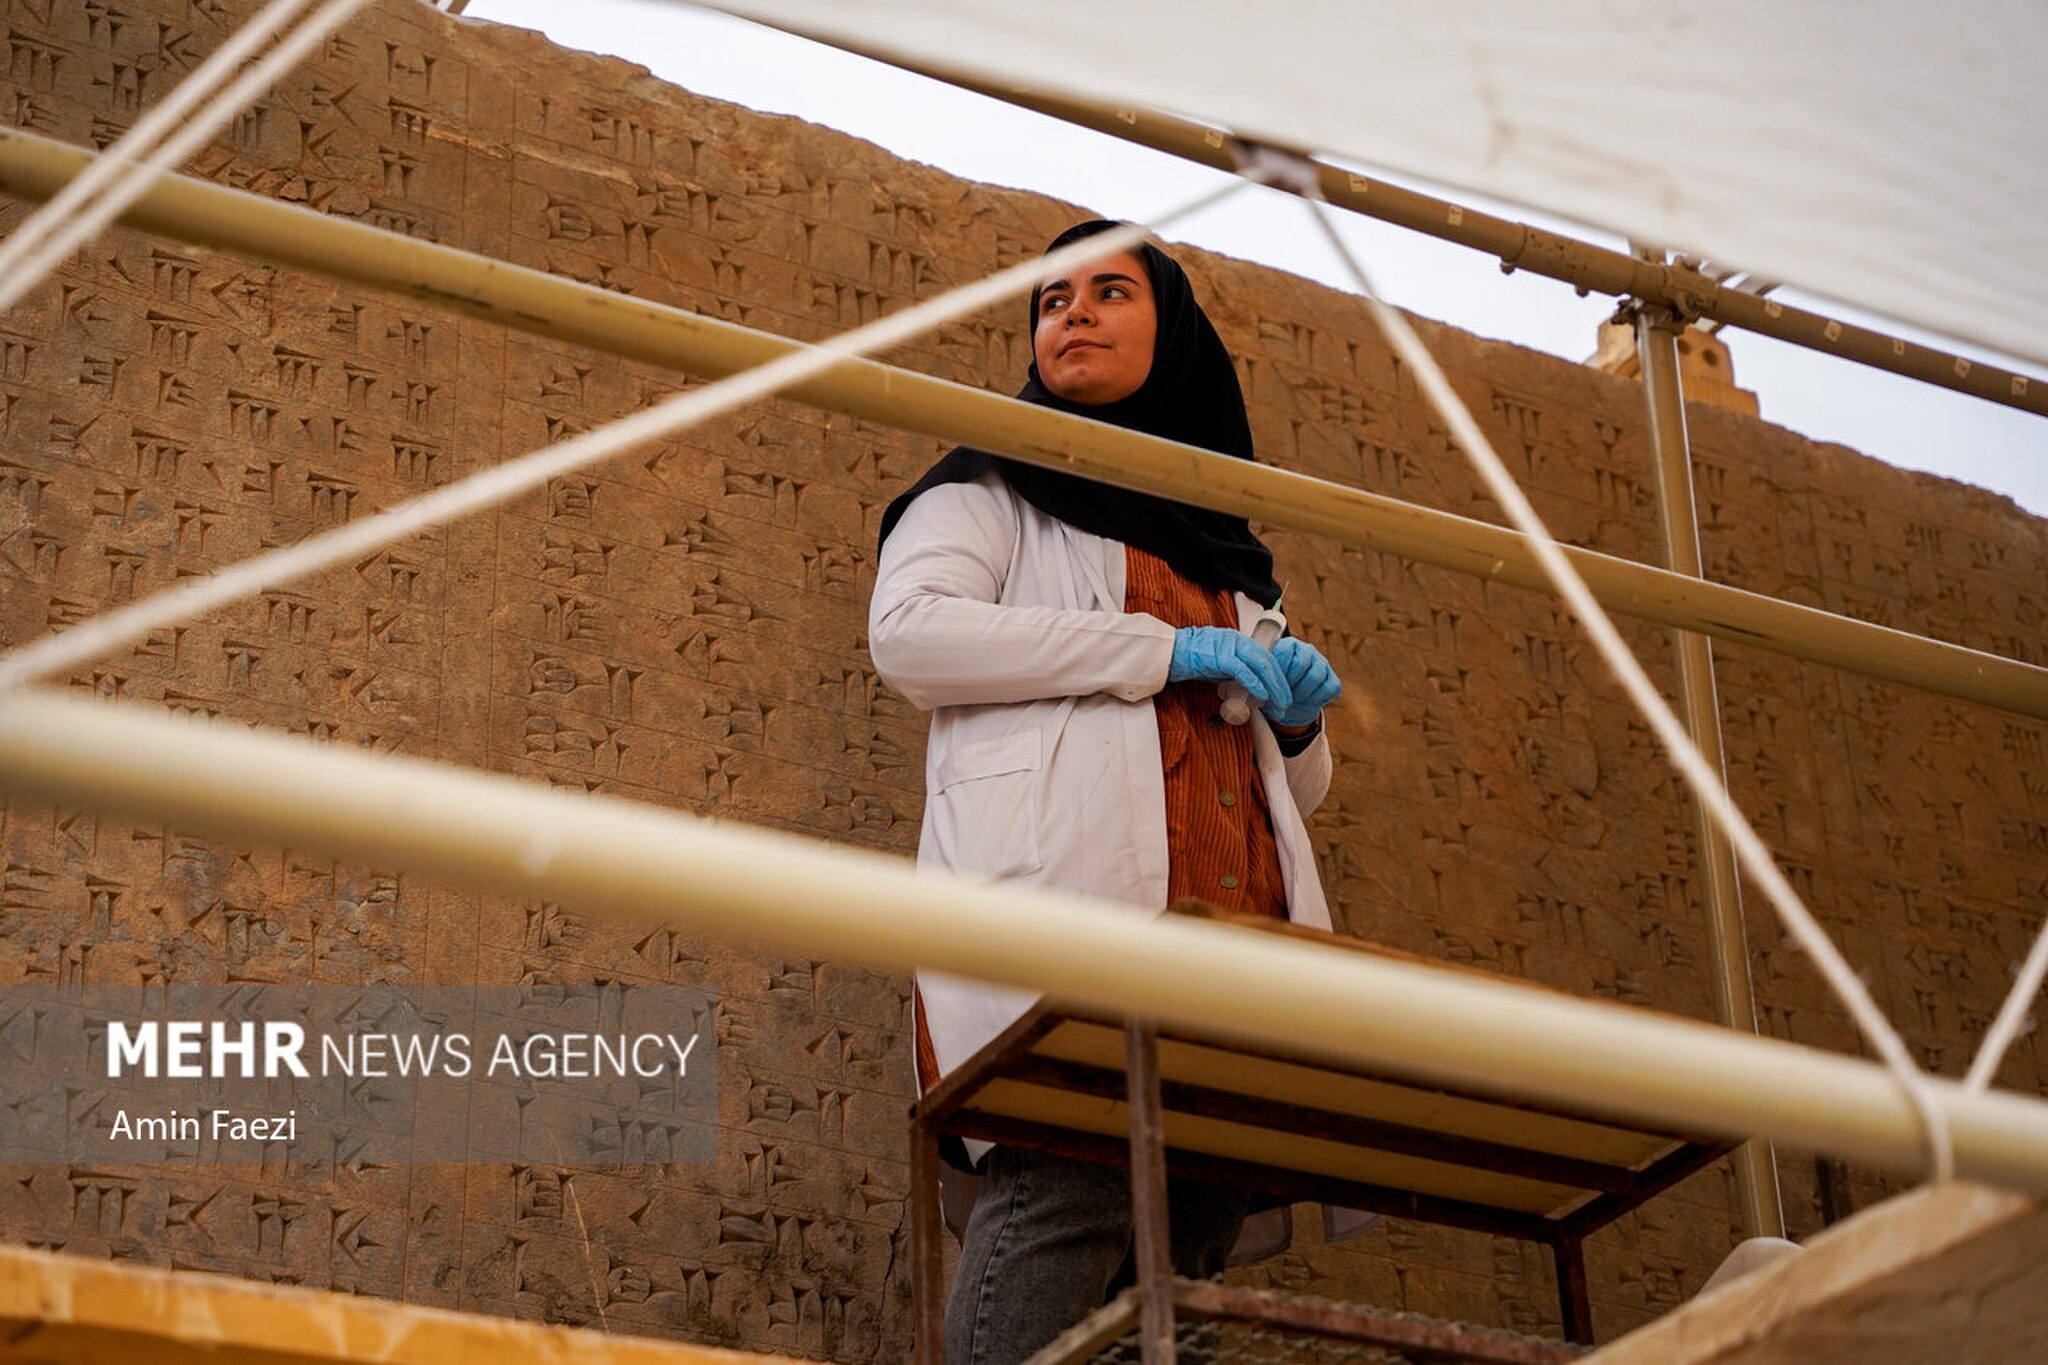
Title: Restoration in the Sanctuary of Kings 31 (Mehr, 2025)
Description: Translation of original description: The restoration of parts of Persepolis and Naqsh-e Rostam is underway by the Cultural Heritage Organization. During this field visit, the specialized process of reconstruction, cleanup and protection of these world monuments was closely observed and photographed
Date: Published on 03 December 2025 - 19:50
Categories: Naqsh-e Rustam, Restoration in Iran, Photos from Mehrnews.com, 2025 restoration, Photographs by Amin Faezi for Mehr News Agency